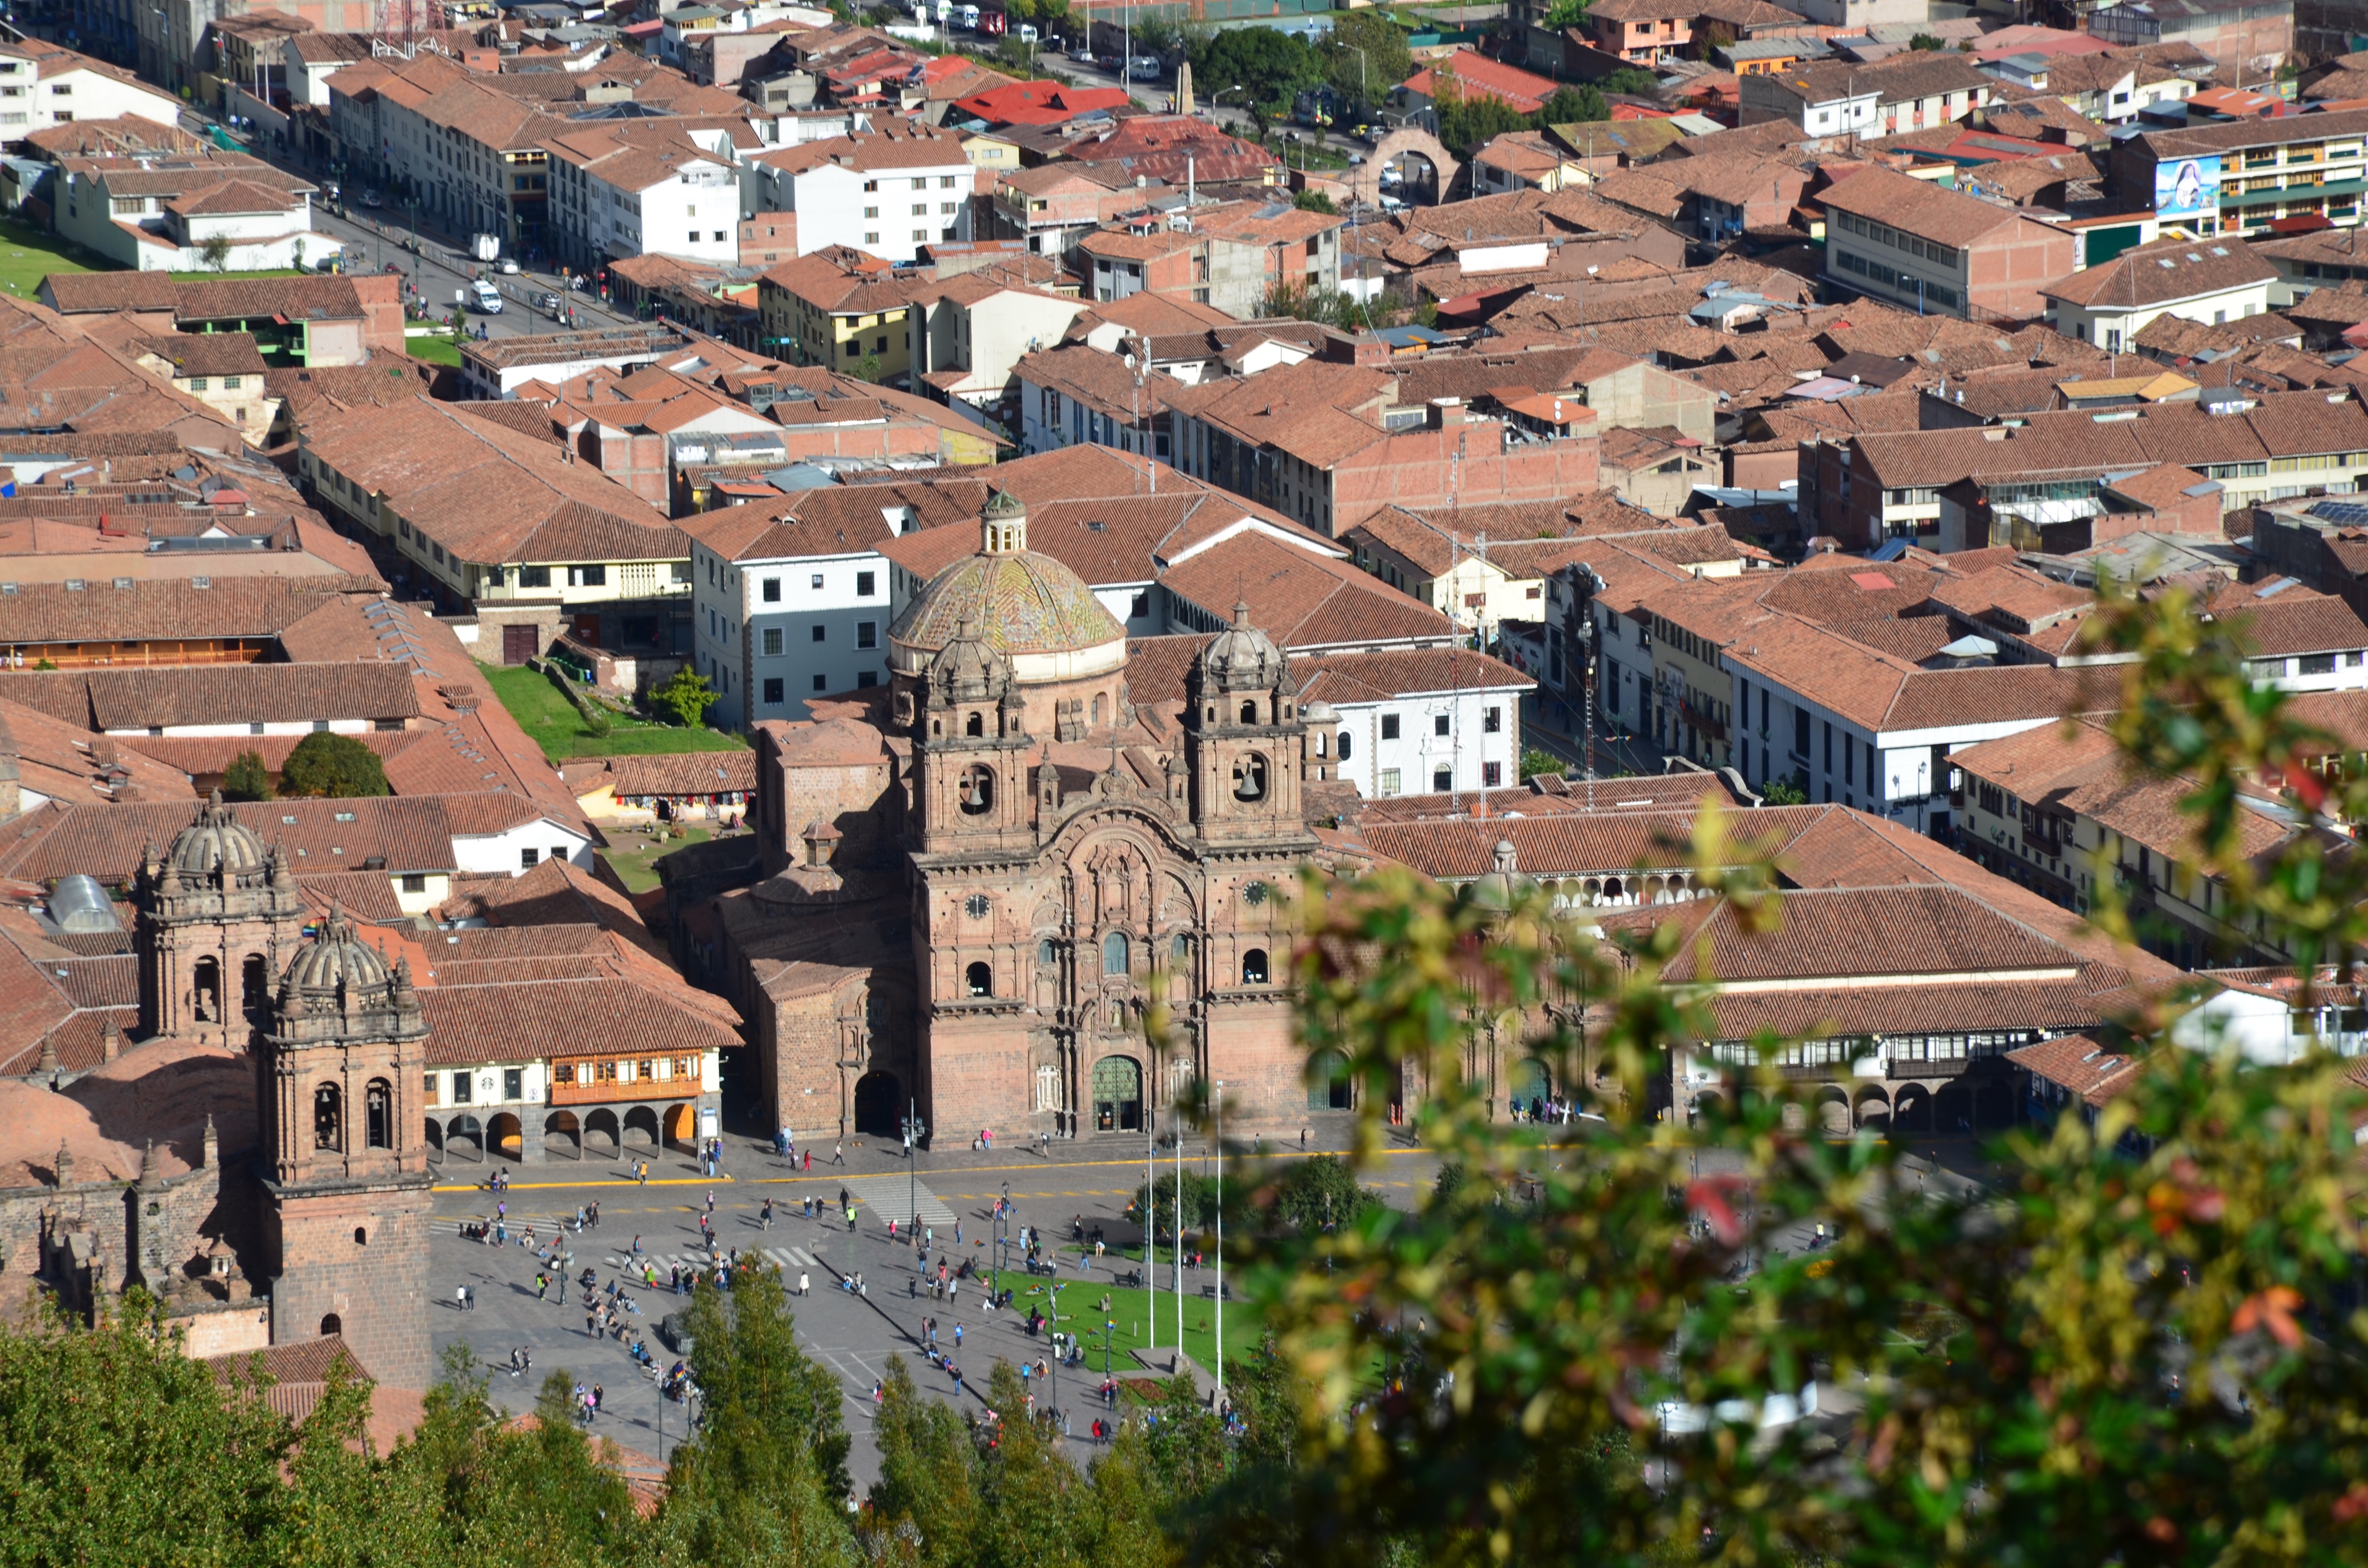
nature, residential area, neighbourhood, town, urban area, suburb, human settlement, city, roof, village, mountain village, building, house, architecture, aerial photography, home, bird's eye view, metropolitan area, tree, photography, landscape, tourism, urban design, vacation, cityscape, facade